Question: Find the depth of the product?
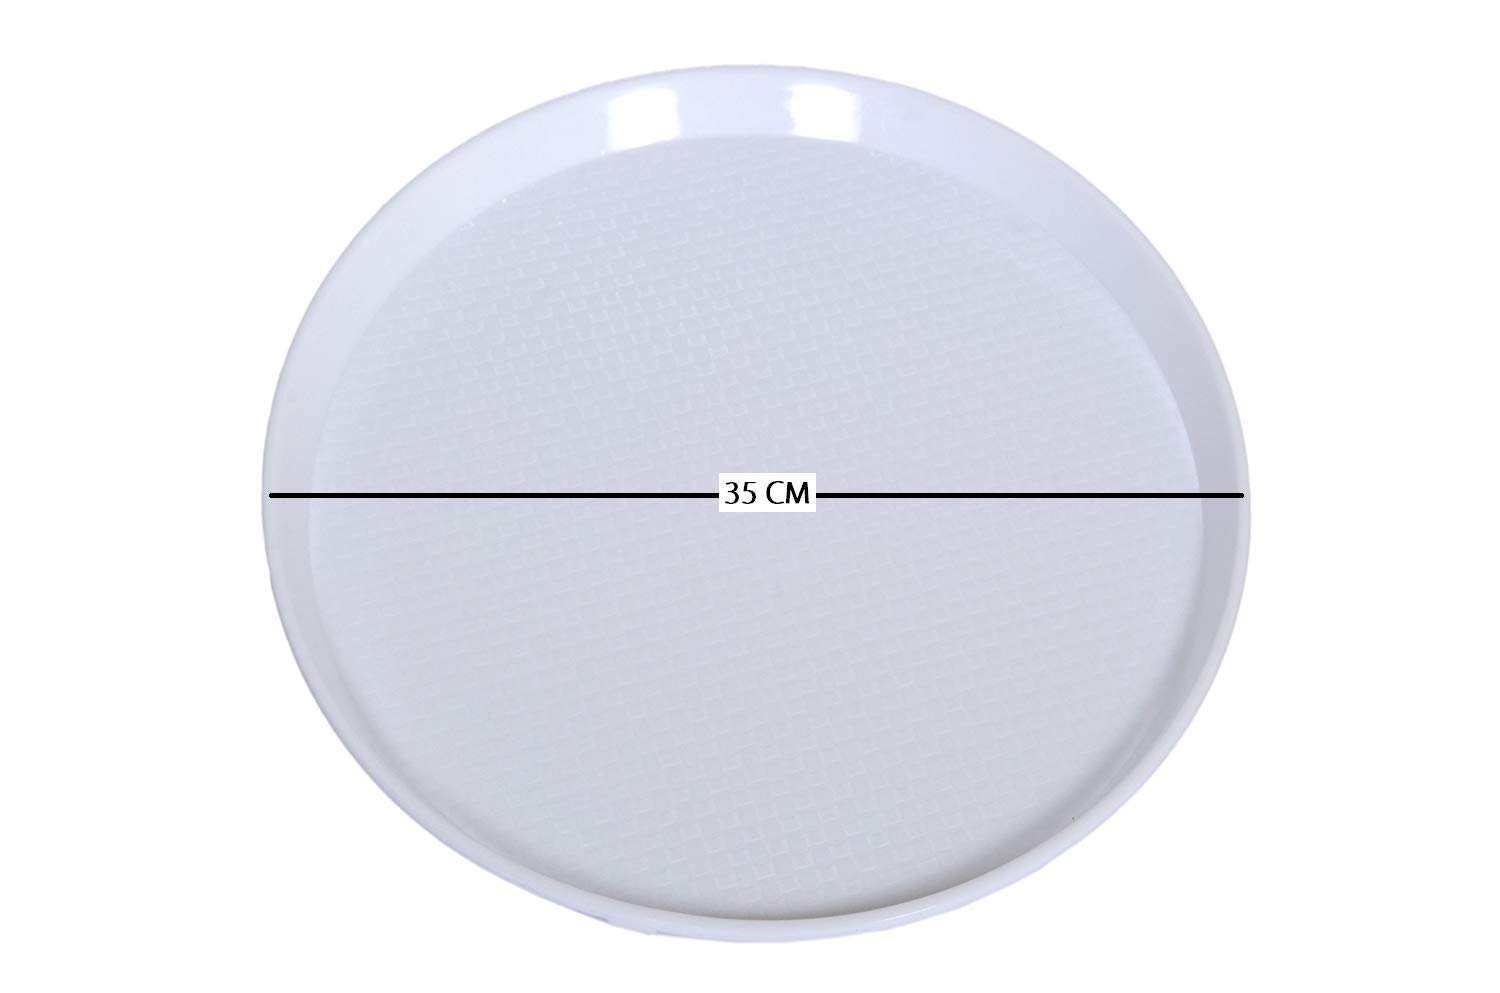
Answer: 35.0 centimetre